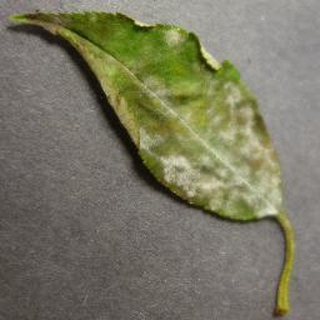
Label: cherry_powdery_mildew